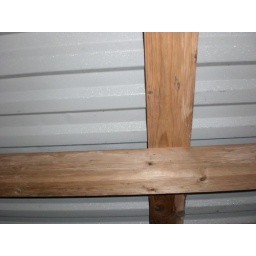
Roof inside water reservoir, photo taken thru small hole in wall